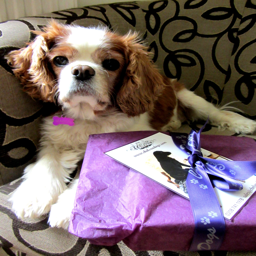
person would like to take some time to say a special thank you to person .